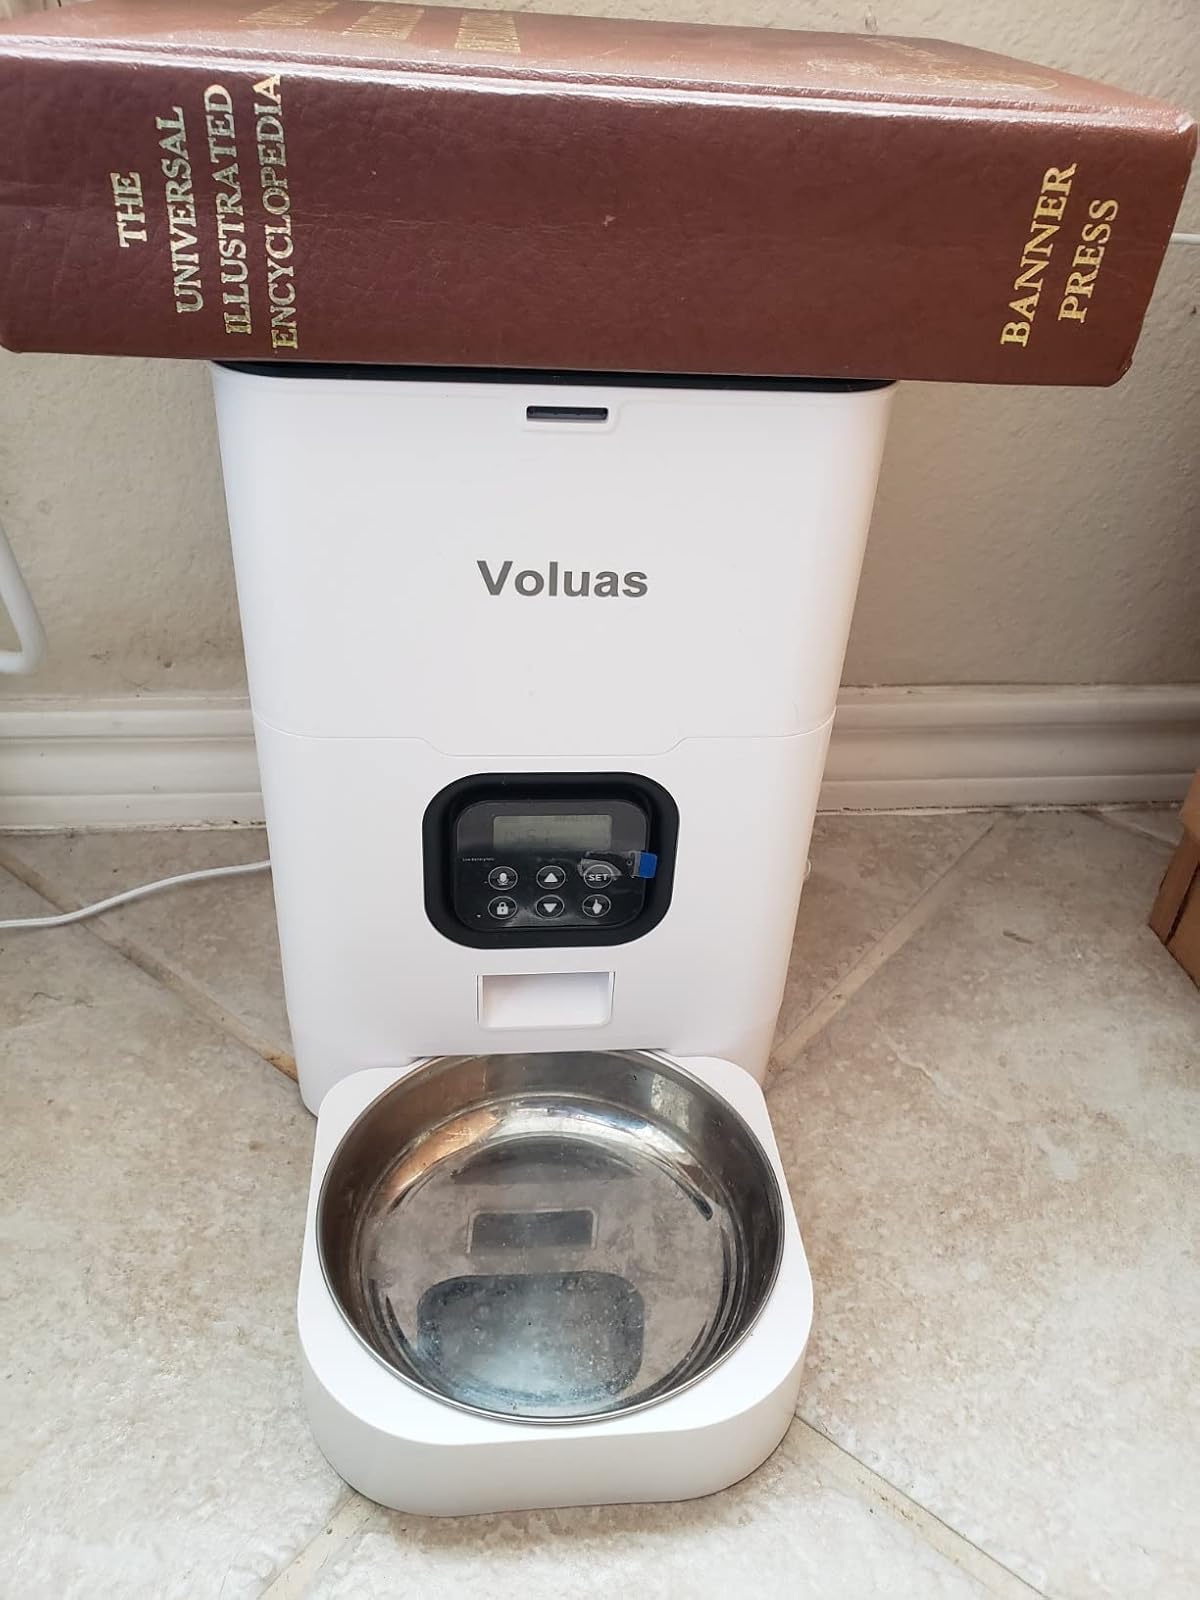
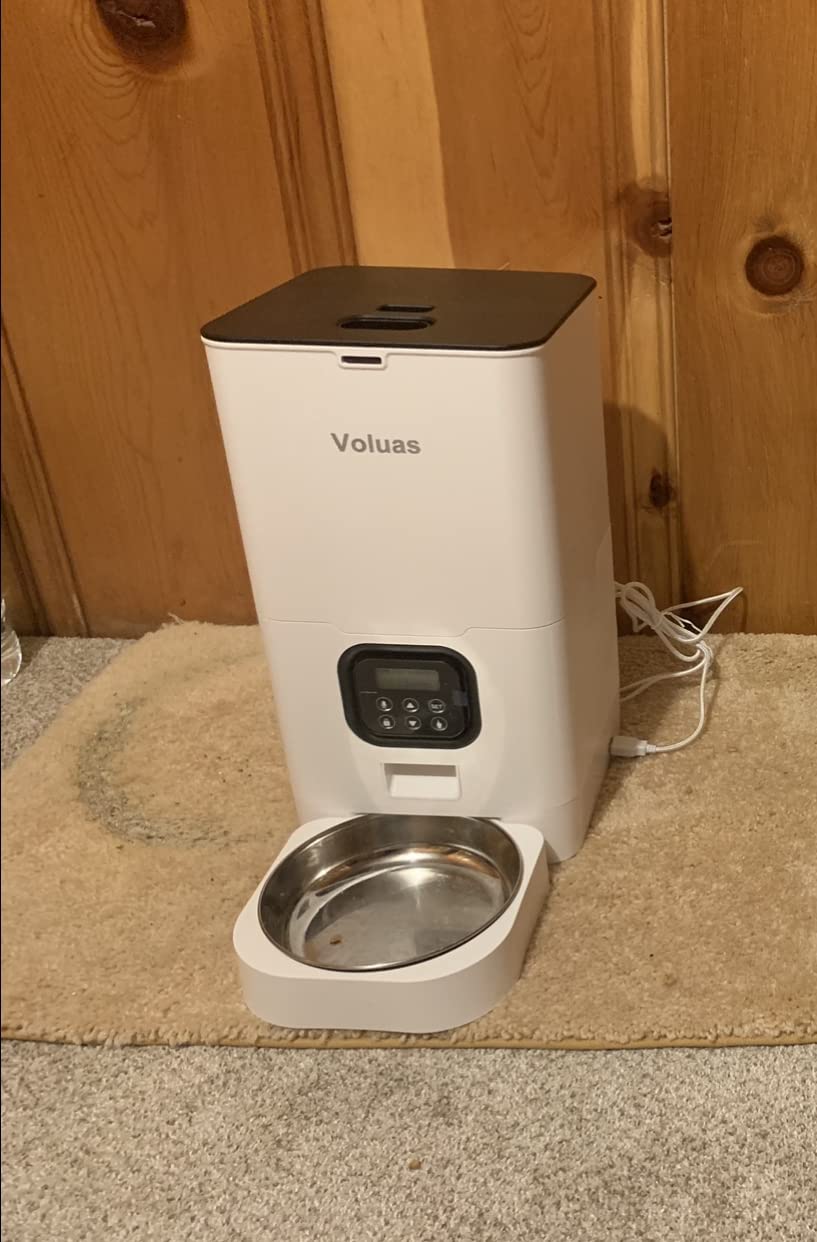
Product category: items_feeder
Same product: yes